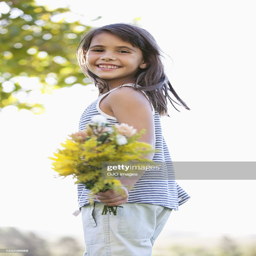
low angle view of a cute girl holding flower in hand